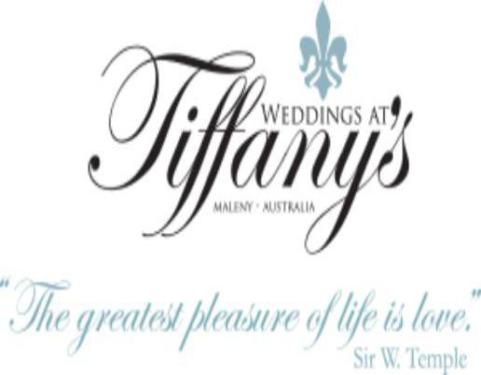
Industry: Clothes